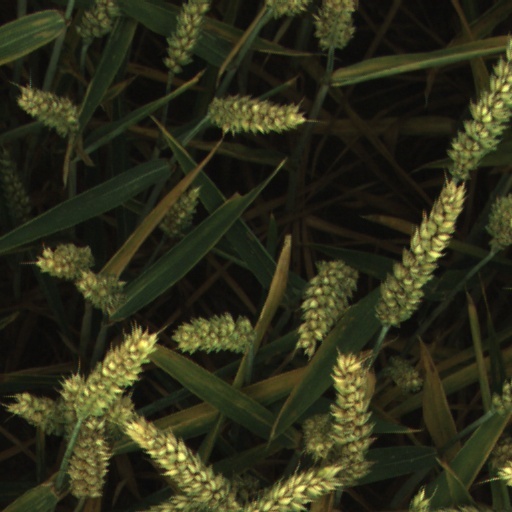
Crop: wheat